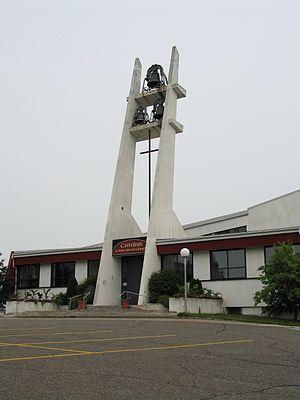
La cathédrale Sainte-Anne-de-la-Pocatière, siège du diocèse catholique de La Pocatière au Québec.
Le tableau synoptique qui suit présente les cathédrales, cocathédrales et pro-cathédrales catholiques, anglicanes ou orthodoxes de la province du Québec au Canada.
Le diocèse de Sainte-Anne-de-la-Pocatière est un diocèse situé au Bas-Saint-Laurent dans l'Est du Québec qui a été érigé canoniquement le 23 juin 1951 par le pape Pie XII. Son évêque est Mᵍʳ Pierre Goudreault, qui siège à la cathédrale de Sainte-Anne-de-la-Pocatière. Ce diocèse est un suffragant à l'archidiocèse de Québec.
La Pocatière est une ville située dans la municipalité régionale de comté de Kamouraska au Québec dans la région administrative du Bas-Saint-Laurent.
La cathédrale Sainte-Anne est une cathédrale de rite catholique romain. Siège du diocèse de Sainte-Anne-de-la-Pocatière, elle est située à La Pocatière, dans la MRC de Kamouraska et la région du Bas-Saint-Laurent, au Québec. Elle est consacrée à sainte Anne, fêtée le 26 juillet, mère de la Vierge Marie selon le protévangile de Jacques et le Pseudo-Matthieu, et donc la grand-mère de Jésus-Christ. Sainte Anne est aussi la patronne du Québec.